Metrodorus of Lampsacus (the younger)

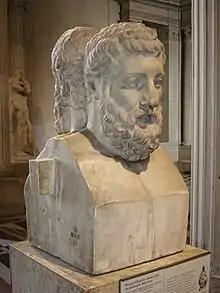
Herm-type bust of Metrodorus leaned with his back against Epicurus, in the Louvre

Metrodorus of Lampsacus ("Mētrodōros Lampsakēnos"; 331/0–278/7 BC) was a Greek philosopher of the Epicurean school. Although one of the four major proponents of Epicureanism, only fragments of his works remain. A Metrodorus bust was found in Velia, slightly different modeled to depict Parmenides.